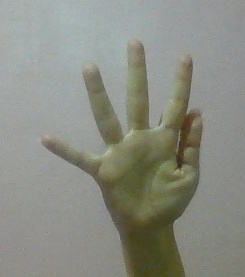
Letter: sheen